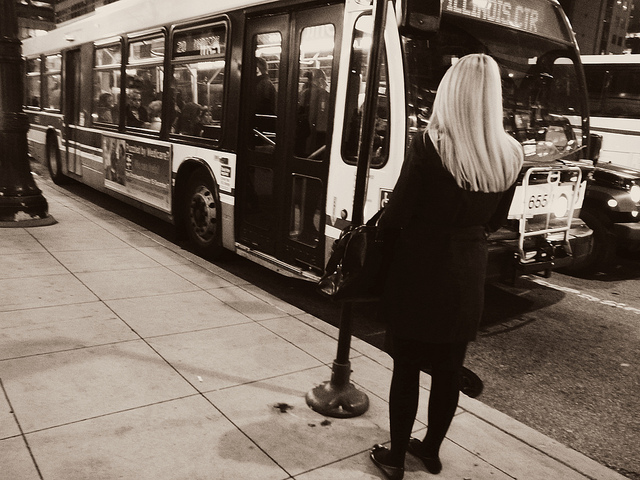
A woman waiting at the bus stop for the bus.

A beautiful blond lady standing next to a city bus.

A woman stands next to a parked city bus.

A woman standing on a sidewalk waiting to board a bus.

A  woman in black standing near a bus stop